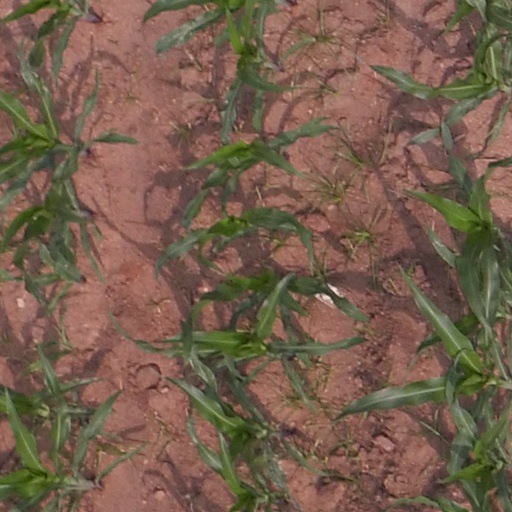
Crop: maize; corn